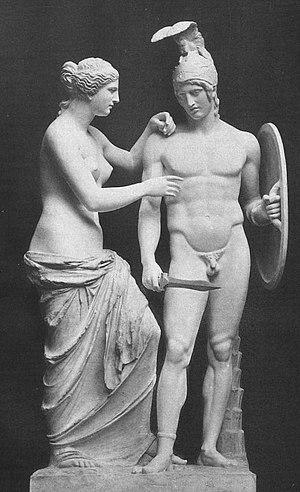
Reconstitution en plâtre du groupe de Vénus et Mars par Félix Ravaisson
La Vénus de Milo est une statue en marbre représentant vraisemblablement la déesse Aphrodite, retrouvée sans ses bras dans l'île grecque de Milos en 1820. C'est une œuvre de l'époque hellénistique, créée vers 150-130 av. J.-C.